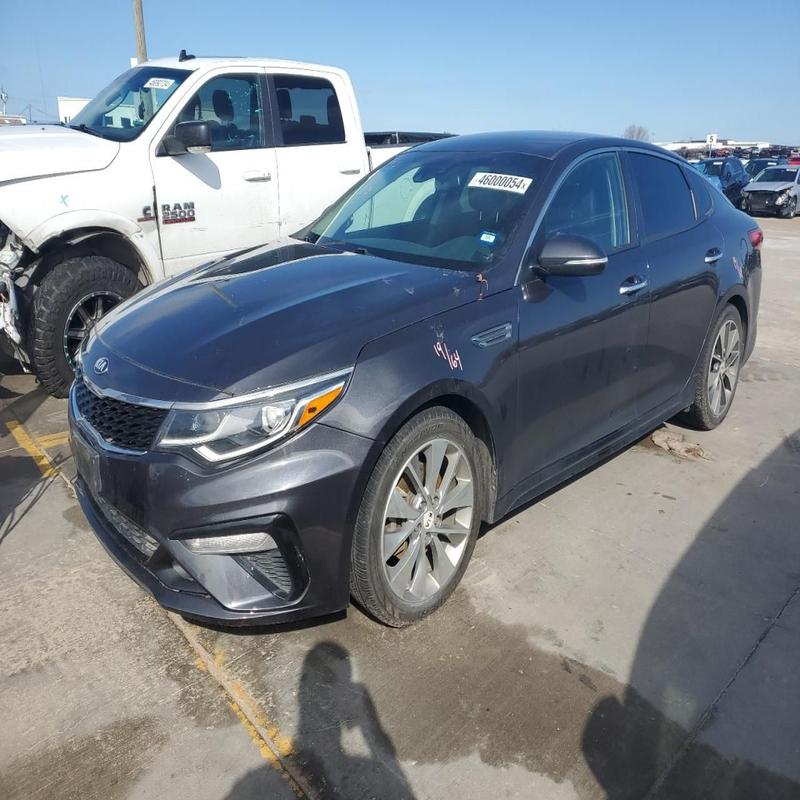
Aucun dommage détecté.
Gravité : aucun